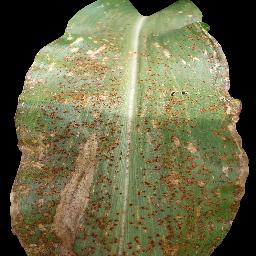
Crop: corn
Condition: (maize)_common_rust